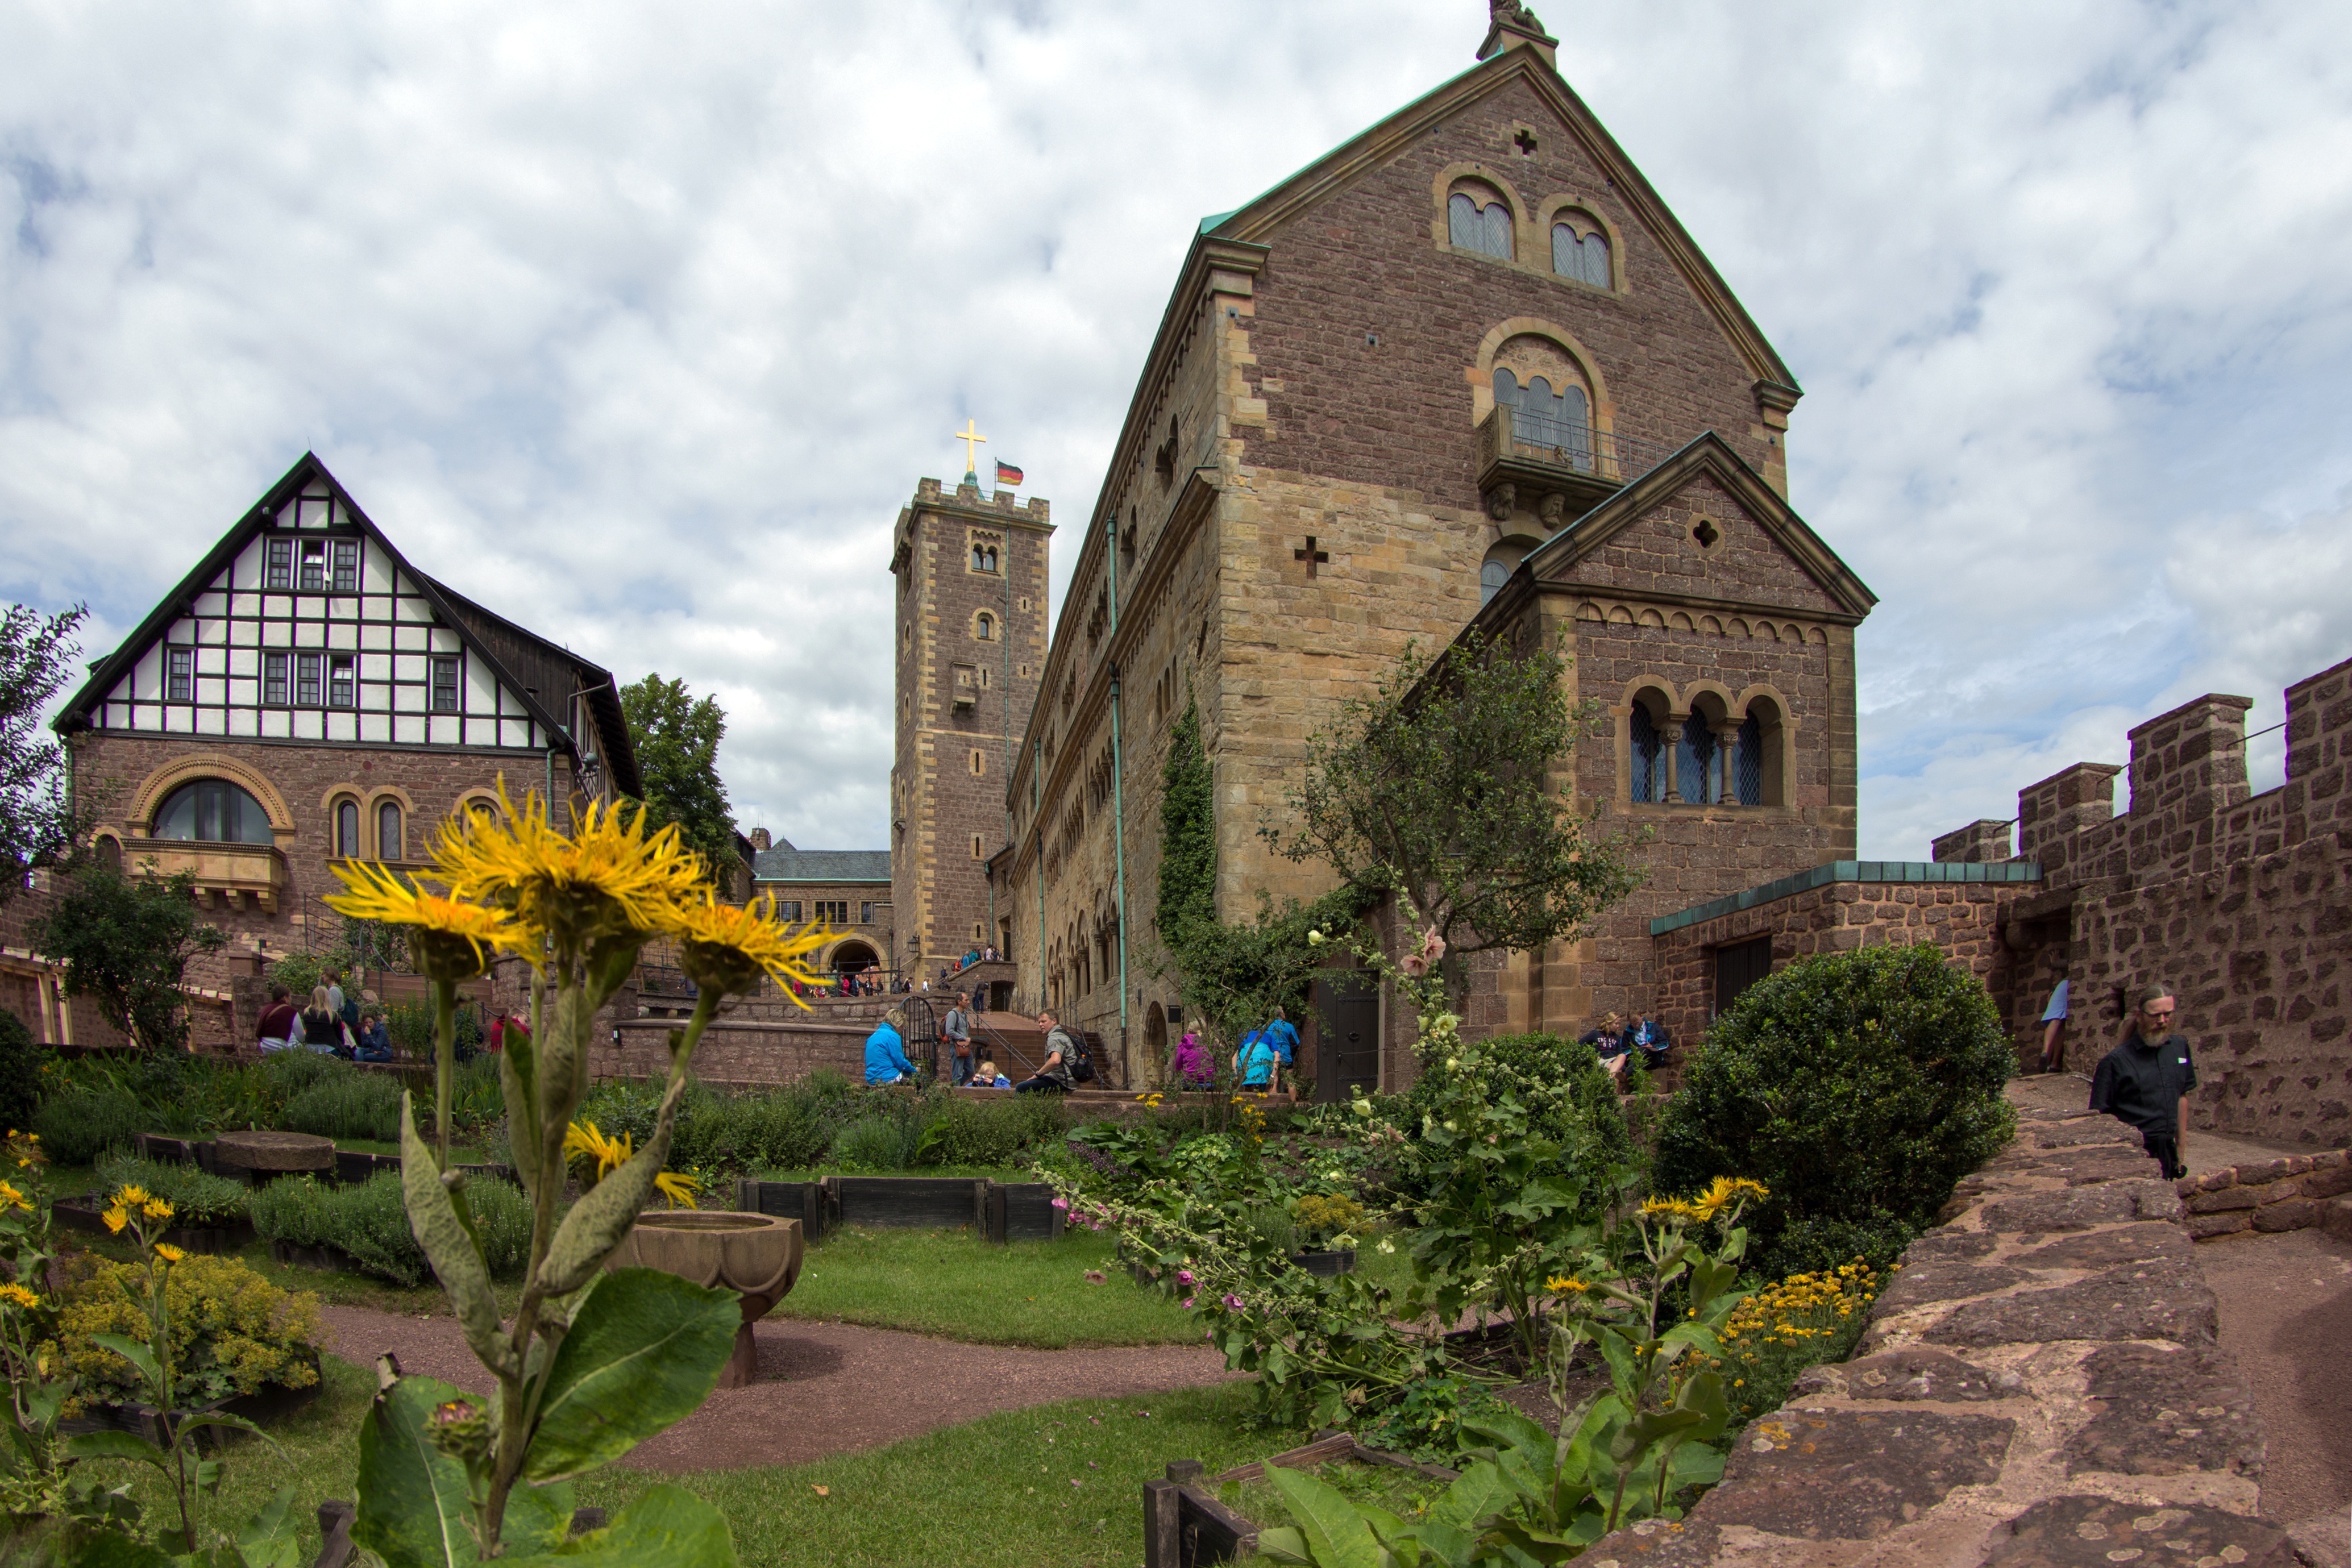
mansion, town, building, chateau, village, castle, landmark, church, cathedral, tourism, place of worship, world heritage, monastery, estate, eisenach, thuringia germany, cultural heritage, wartburg castle